Dorothy Tangney

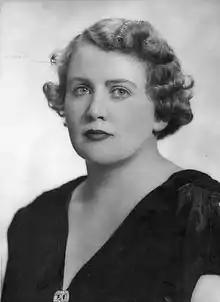
Tangney around the time of her election to the Senate

Tangney was born on 13 March 1907 in North Perth, Western Australia. As an adult she claimed to have been born in 1911. She was the third of nine children born to Ellen (née Shanahan) and Eugene Tangney; her father was born in Ireland and her mother was of Irish descent. Her paternal grandfather Owen Shanahan assisted in Irish republican John Boyle O'Reilly's escape from Western Australia.